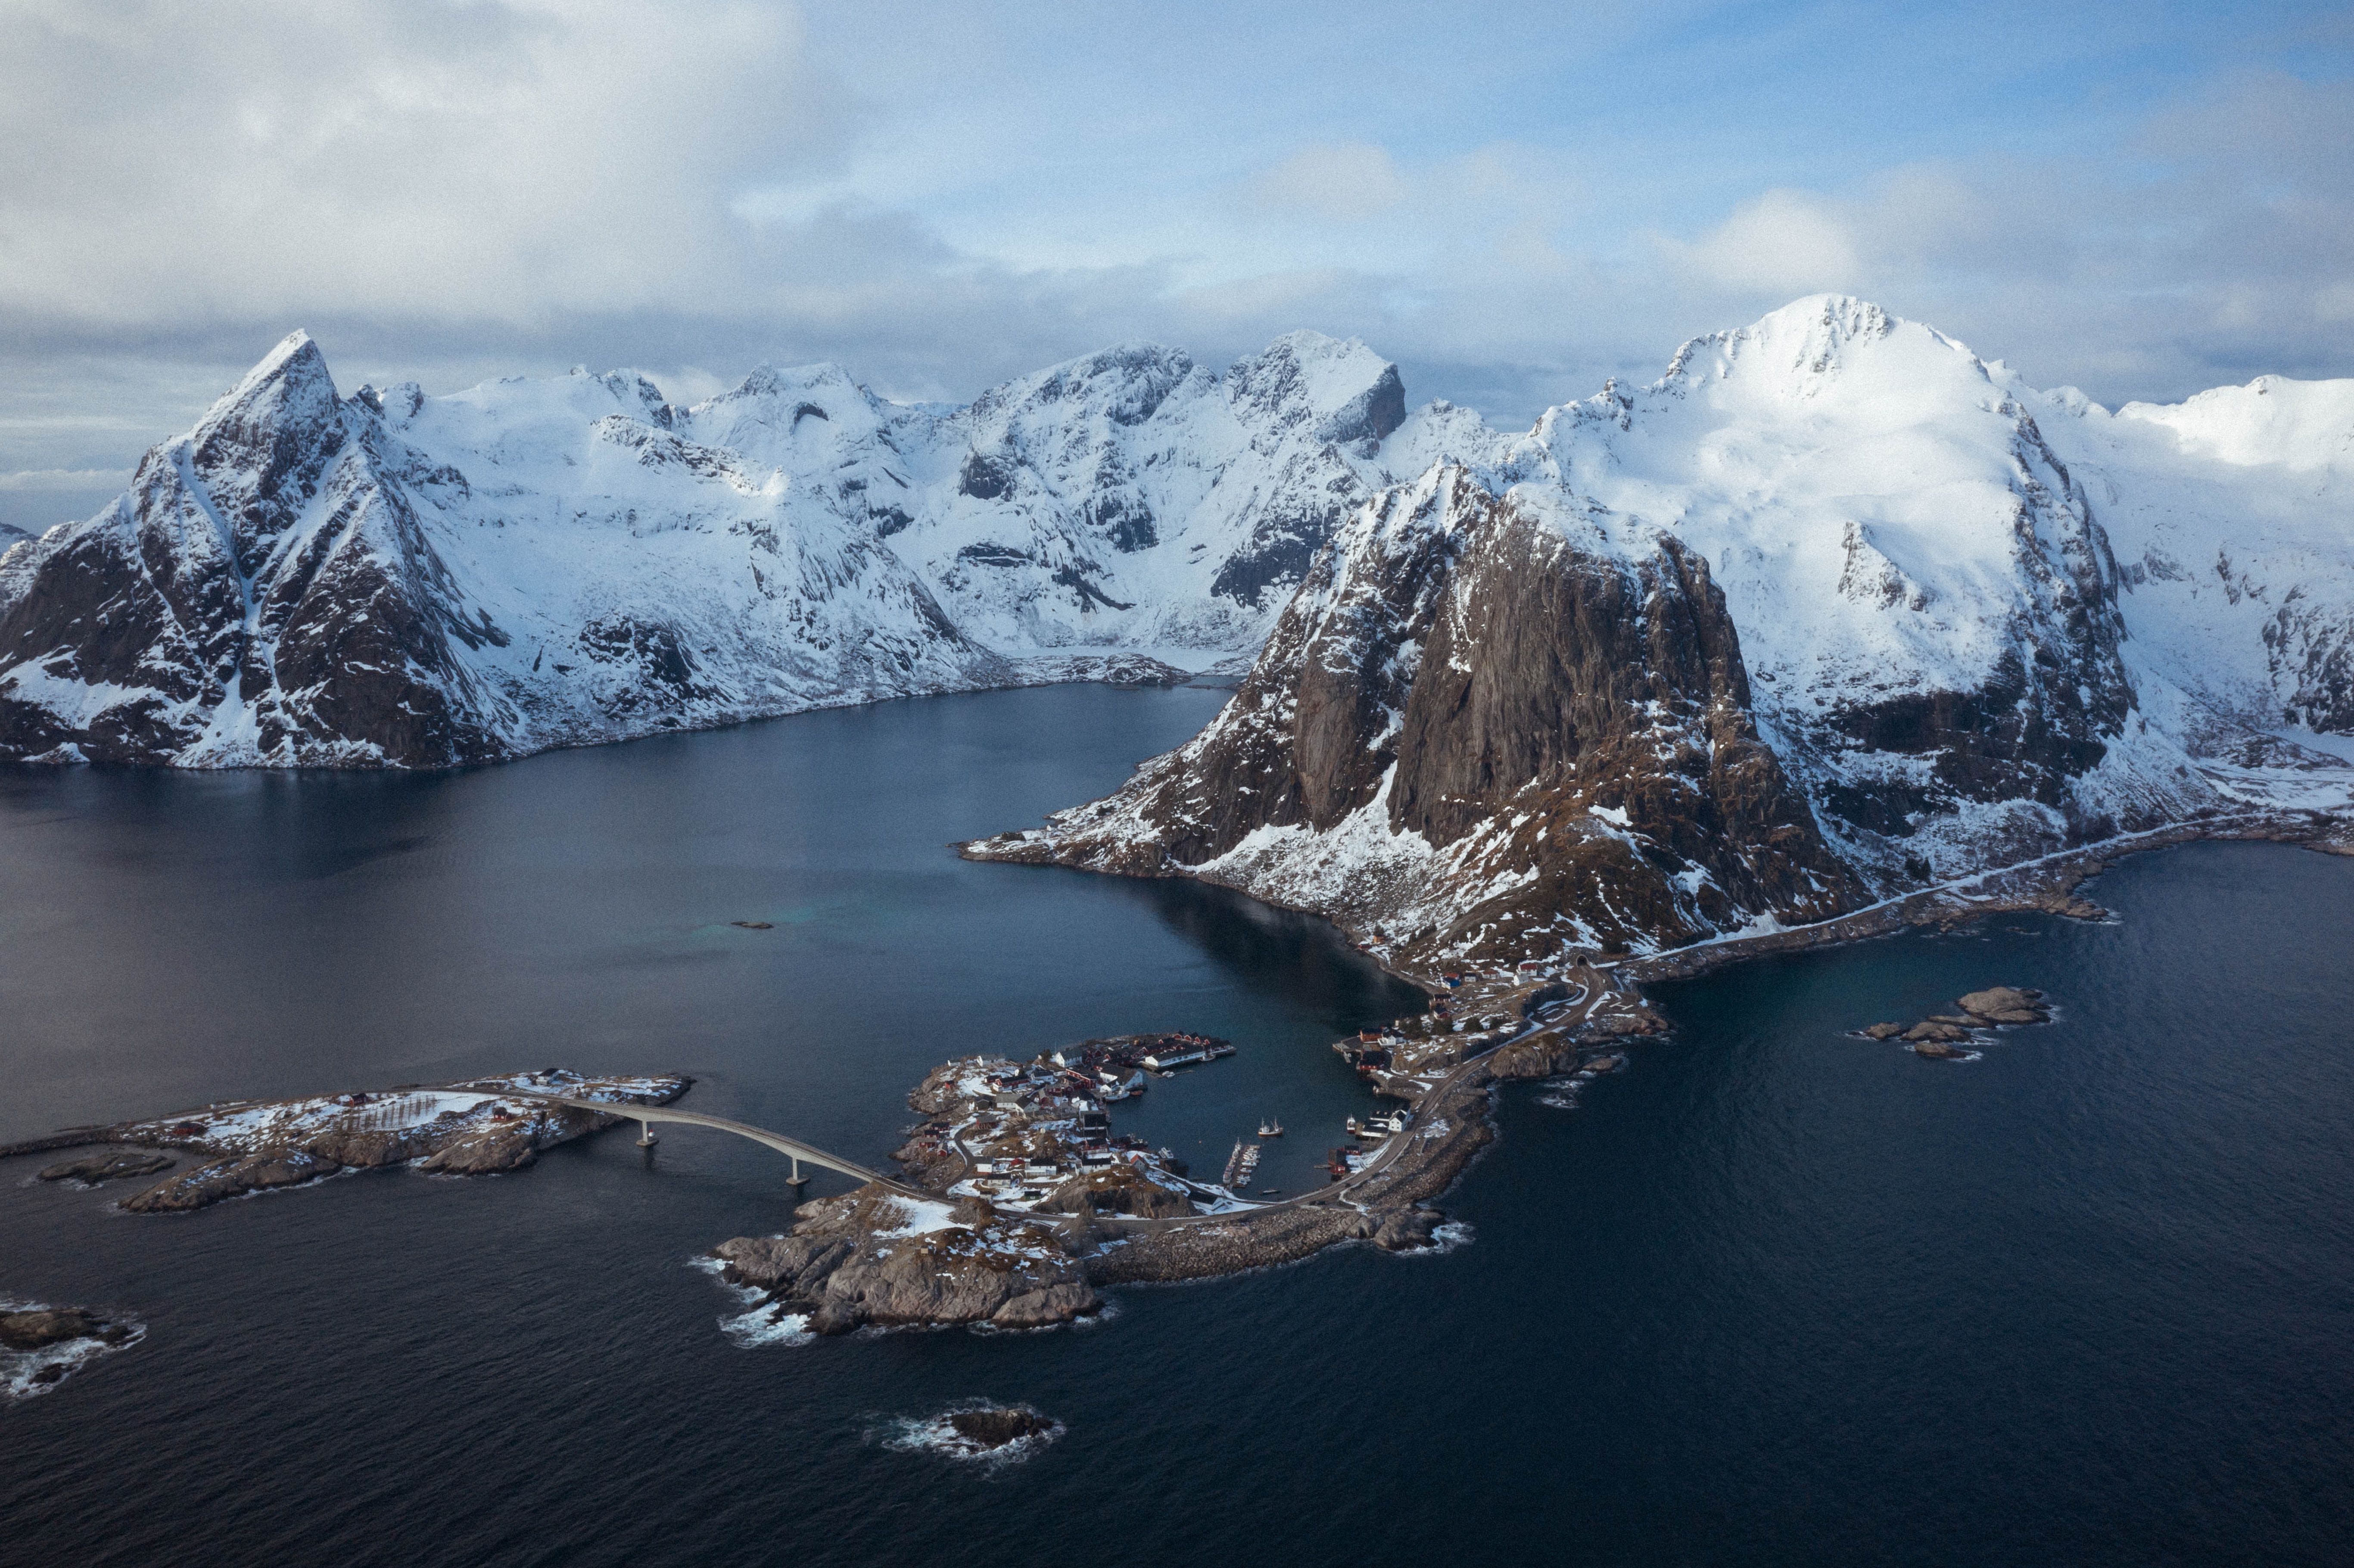
natural, water, cloud, sky, mountain, snow, natural landscape, highland, ice cap, tree, lake, bank, freezing, landscape, mountainous landforms, mountain range, geological phenomenon, glacial landform, nunatak, polar ice cap, arctic ocean, hill, reservoir, tarn, massif, winter, horizon, fell, glacier, lake district, rock, sound, glacial lake, reflection, ocean, ridge, loch, arctic, summit, channel, inlet, bay, moraine, melting, mountain river, sea, coast, cirque, alps